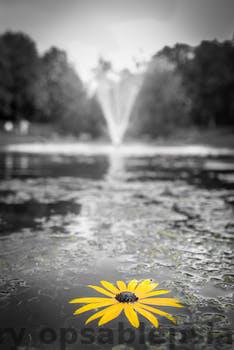
Label: Watermark